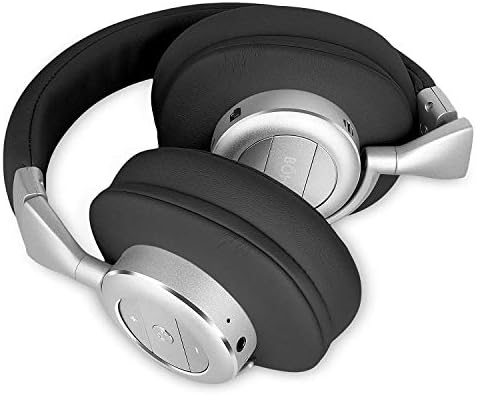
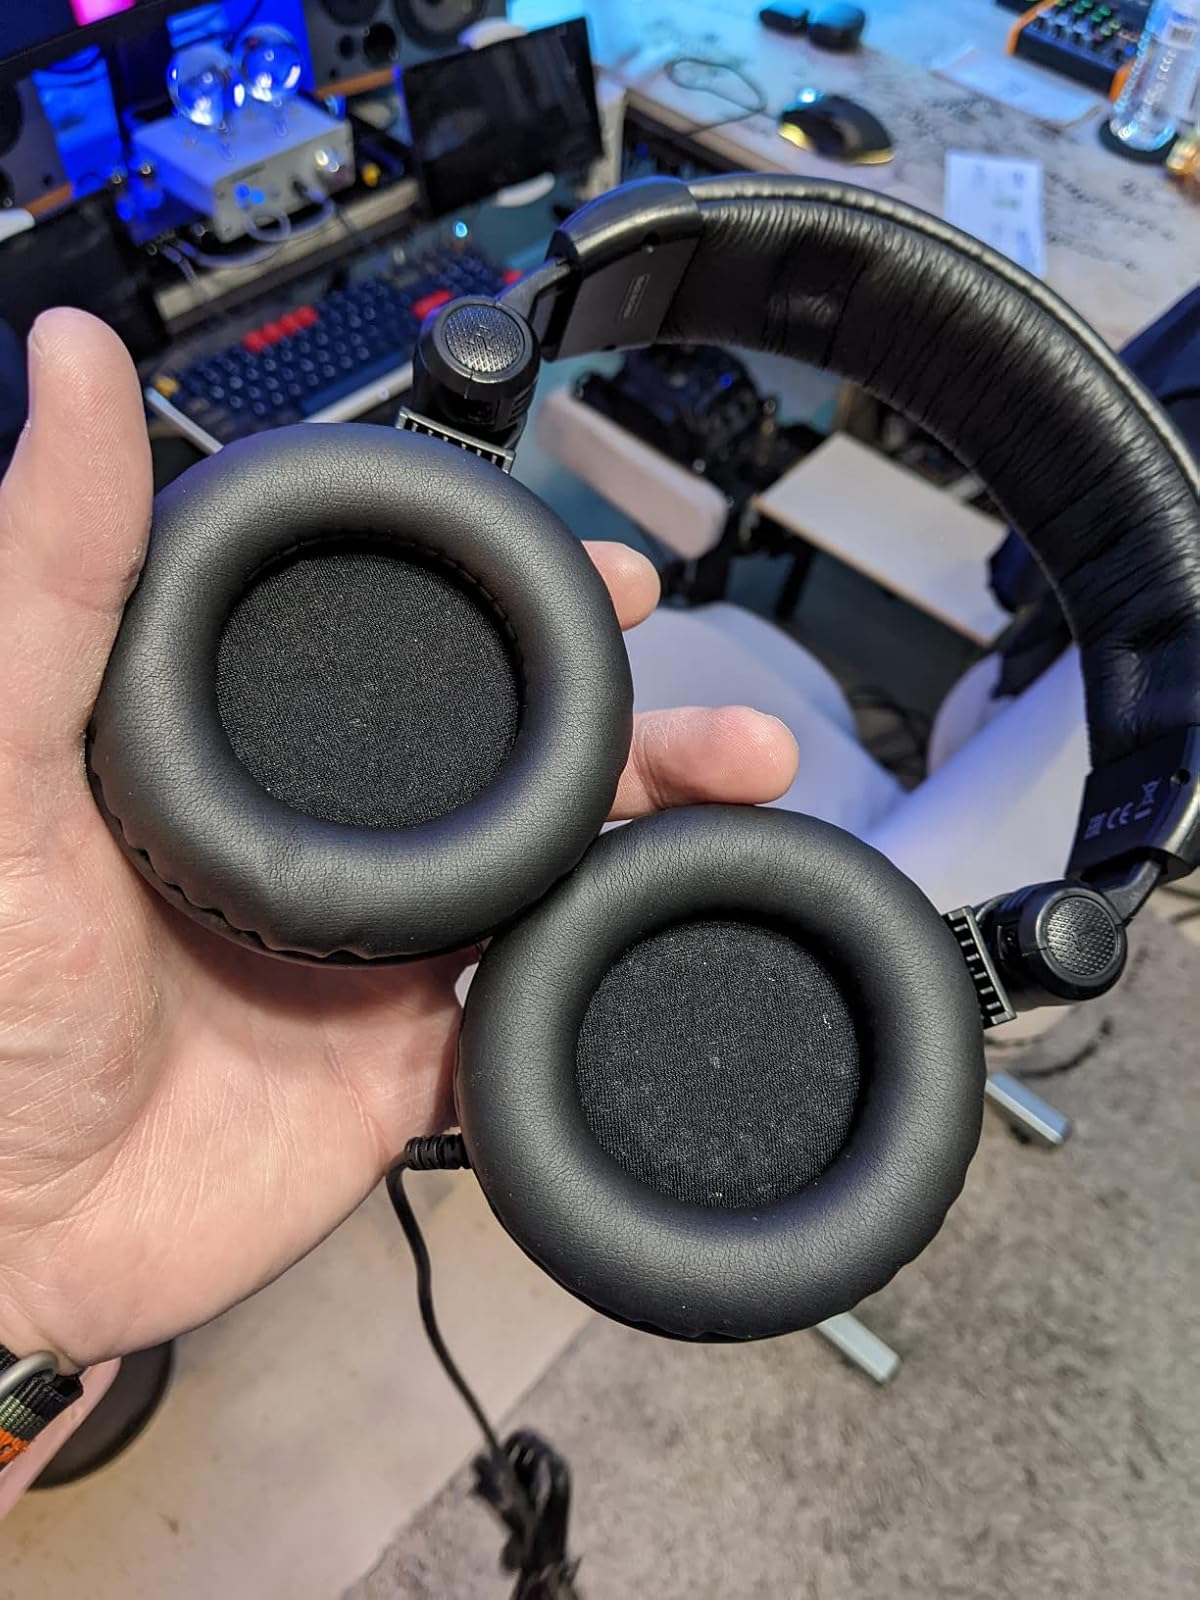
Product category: headphones
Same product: no